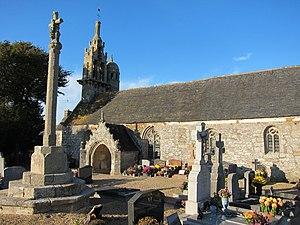
Église de Treduder Trégor clocher Atelier Beaumanoir calvaire cimetière porche pour le conseil de fabrique
La liste des églises des Côtes-d'Armor recense de la manière la plus complète possible les églises, cathédrales et basiliques situées dans le département français des Côtes-d'Armor.
Tréduder [tʁedydɛʁ] est une commune française située dans le département des Côtes-d'Armor, en région Bretagne. Son nom fait référence à saint Tuder, originaire d'Irlande et compagnon de saint Efflamm notamment. Depuis le XVIIᵉ siècle, Tréduder est sous le patronage de Saint Théodore.
Cet article recense les monuments historiques français classés en 1911.